Sullivan Ordinance

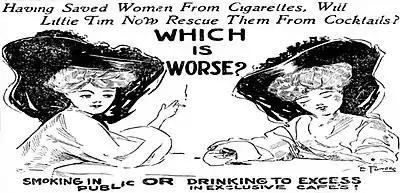
Making fun of the ordinance in The Evening World in 1908

The Sullivan Ordinance was a municipal law passed on January 21, 1908, in New York City by the board of aldermen, barring the management of a public place from allowing women to smoke within their venue. The ordinance did not bar women from smoking in general nor did the ordinance bar women from smoking in public, only public places. Right after the ordinance was enacted, on January 22, Katie Mulcahey, the only person cited for breaking this ordinance, was fined $5 for smoking in public and arrested for refusing to pay the fine; however, the ordinance itself did not mention fines nor does it ban women from smoking in public. She was released the next day. The mayor at the time, George B. McClellan Jr., vetoed the ordinance two weeks later.